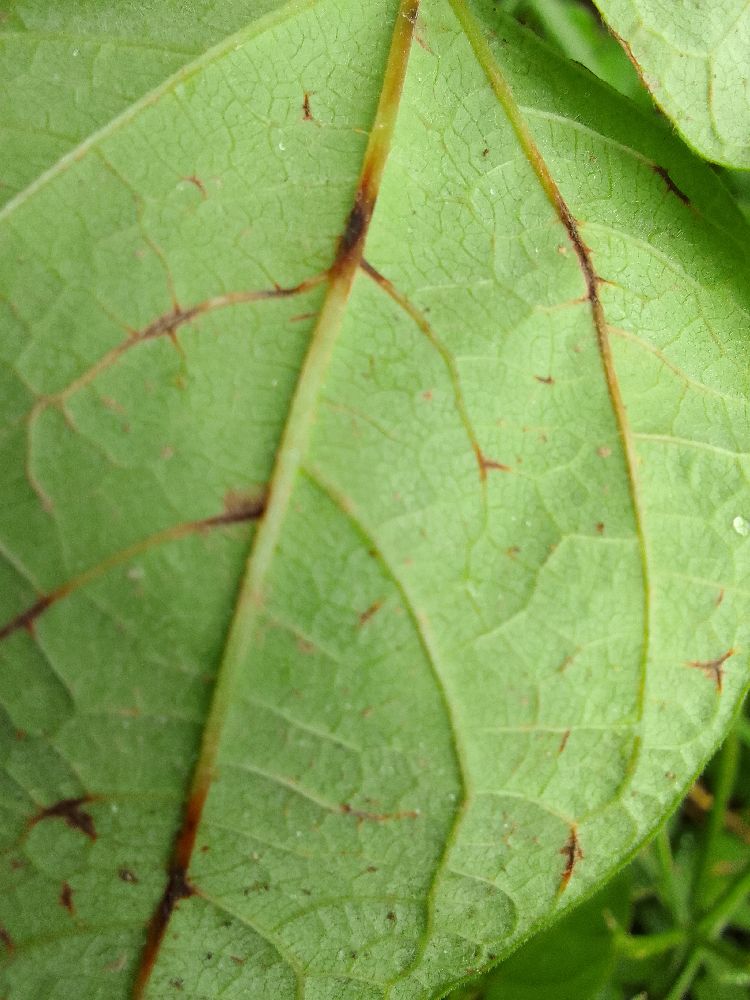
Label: anthracnose